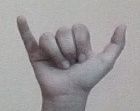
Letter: ya